Aqua omnium florum

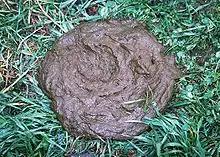
A cow pat.

Aqua omnium florum or all-flower water was water distilled from cow-dung in May, when the cows ate fresh grass with meadow flowers. It was also known less euphemistically as aqua stercoris vaccini stillatitia (distilled water of cow dung). This was used as a medicine to treat a variety of ailments including gout, rheumatism and tuberculosis.